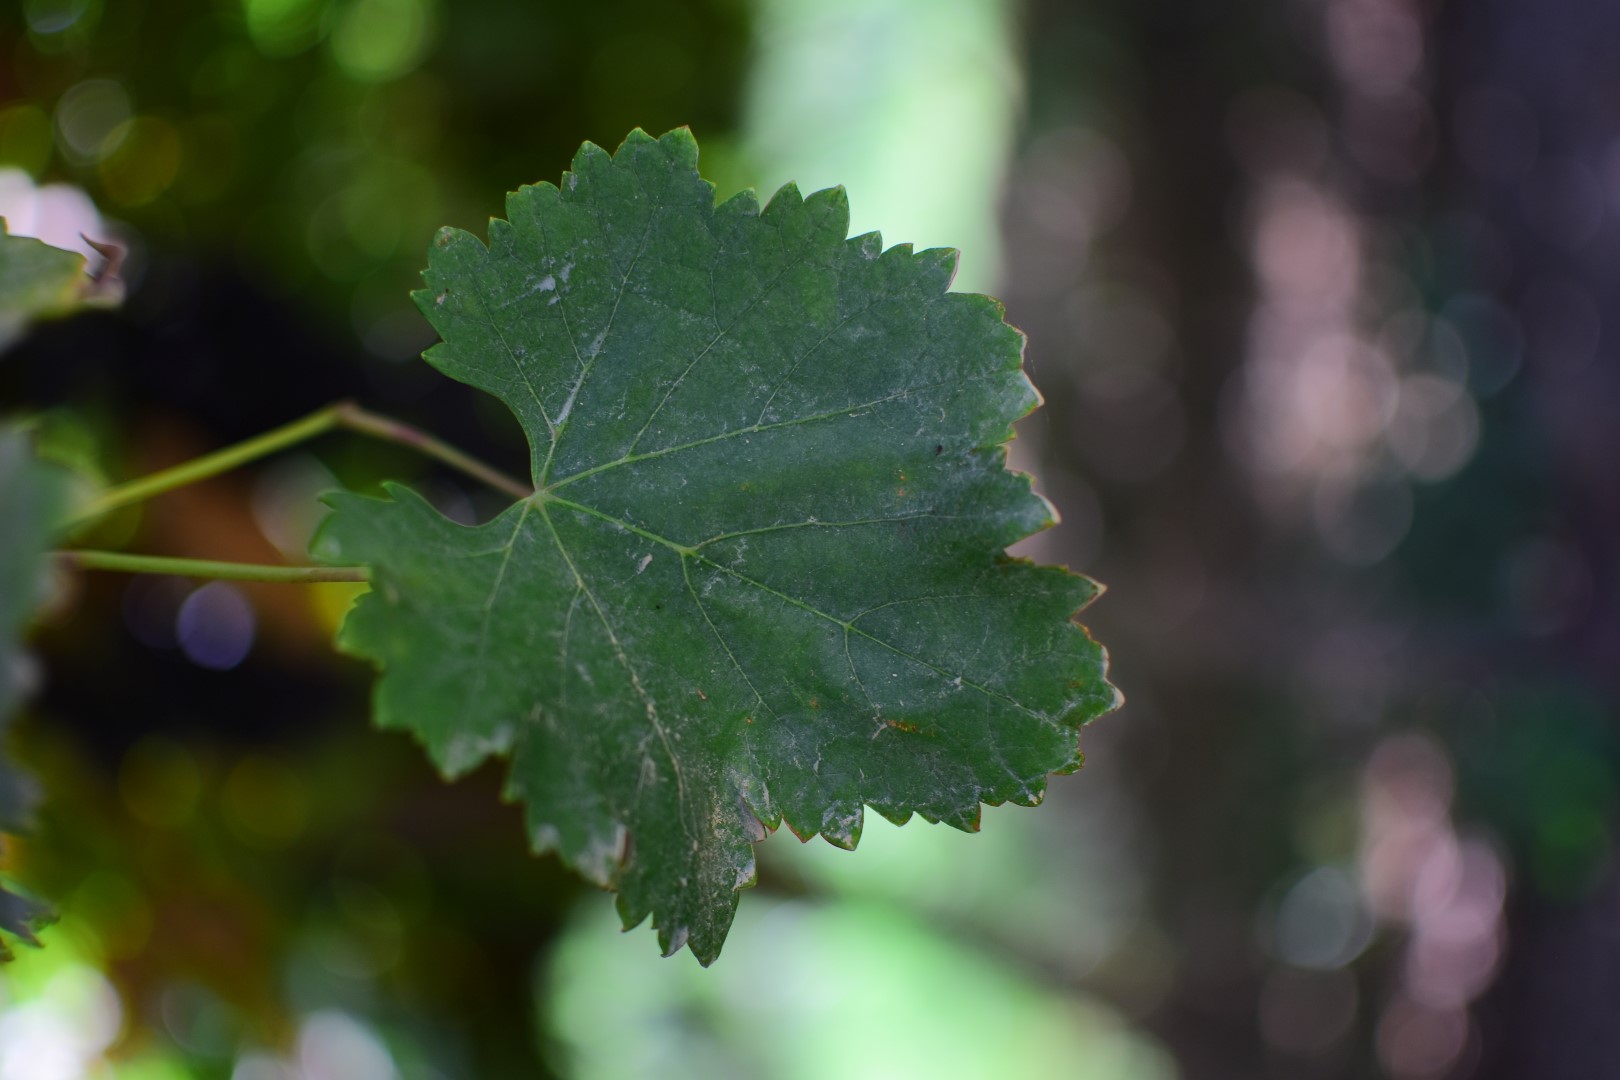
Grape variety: Frinsi